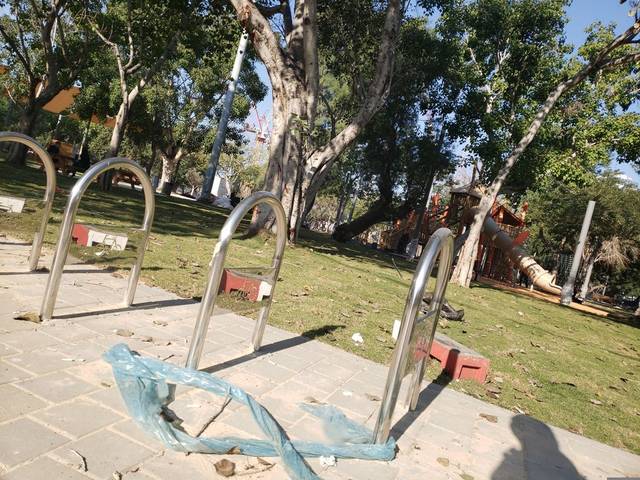
Region: Israel
Coordinates: 32.066, 34.766